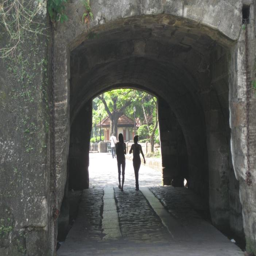
travel as if you were passing through aceilinged tunnel .